Chumash Indian Museum

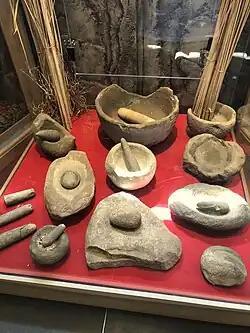
Artifacts such as mortars and pestles can be seen in the interior exhibit.

Interior parts of the 5,400 sq. ft. museum contains locally retrieved artifacts such as tools used for grinding acorns, murals, instruments, and games. It also features a reconstructed "tomol" (Chumash canoe), mockups of cougars and other wildlife, as well as a diorama depicting life before the Spanish arrived. Items are routinely on loan from the Santa Barbara Museum of Natural History, including woven bowls, grinding tools, and other artifacts.